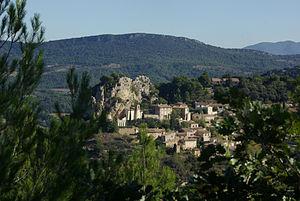
La Roque Alric sur son oppidum